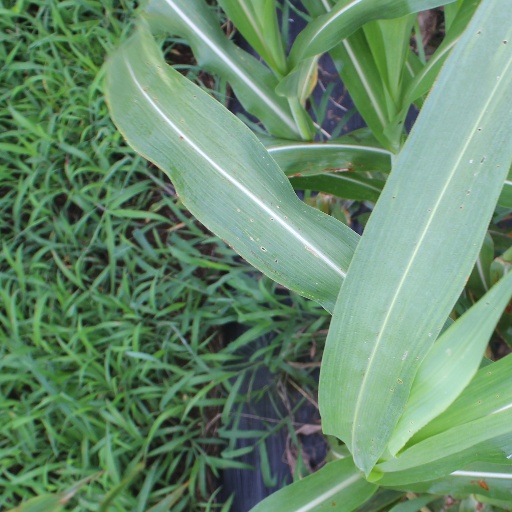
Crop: sorghum